Upper Hessian Ridge

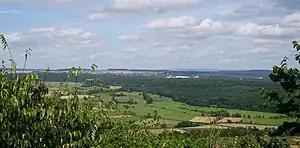
View from the Amöneburg of the Neustadt Saddle and Knüll (635.5 m). Immediately left of the saddle of the largely cleared Krückeberg (345.4 m), which from a natural regional perspective counts as part of the saddle; right of the saddle is the plateau of the Northern Vogelsberg Foreland (388 m)

The (from a natural region perspective) very narrow, north-south oriented Neustadt Saddle is the lowest part of the Rhine-Weser watershed between the Kellerwald and the Vogelsberg. The Main-Weser Railway crosses it between Stadtallendorf and Neustadt at a height of about , the B 454 federal highway also crosses it at just under .